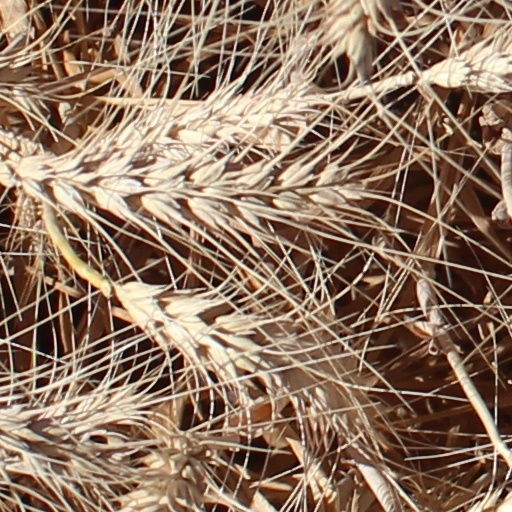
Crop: wheat